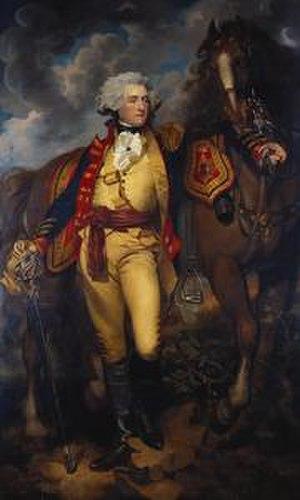
John Bowes, 10ᵉ comte de Strathmore et Kinghorne, était un noble et un pair écossais.